Memphis, Egypt

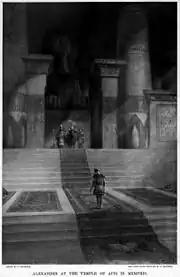
"Alexander at the Temple of Apis in Memphis", by Andre Castaigne (1898–1899)

In Assyria, Ashurbanipal succeeded his father and resumed the offensive against Egypt. In a massive invasion in 664 BC, the city of Memphis was again sacked and looted, and the king Tantamani was pursued into Nubia and defeated, putting a definitive end to the Kushite reign over Egypt. Power then returned to the Saite kings, who, fearful of an invasion from the Babylonians, reconstructed and even fortified structures in the city, as is attested by the palace built by Apries at Kom Tuman.